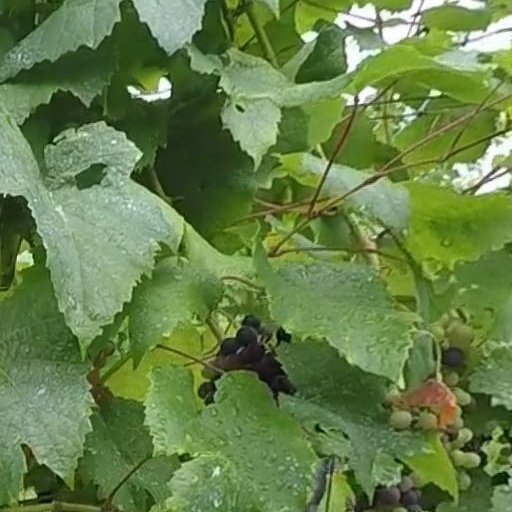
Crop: grape